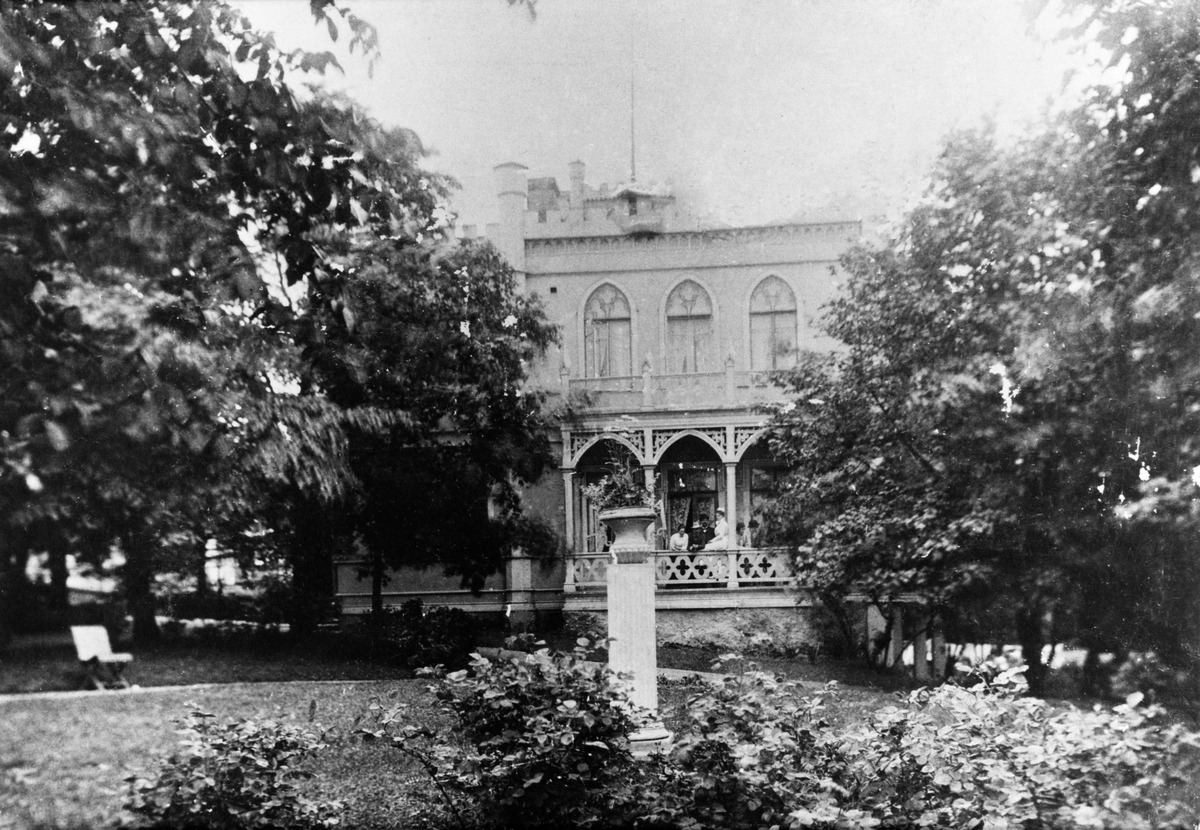
Itäinen Kaivopuisto n:o 1 ( = Itäinen Puistotie 1 )
sisällön kuvaus: Itäinen Kaivopuisto n:o 1 ( = Itäinen Puistotie 1 ). mustavalkoinen
Ajankohta: kuvausaika 1902 - 1910
Paikka: Suomi, Uusimaa, Helsinki, Kaivopuisto Helsinki, itäinen Puistotie 1
Aiheet: Bertha Fjödmanin sairaskoti, puistot, huvilat, puurakennukset, sairaalat yksityissairaalat